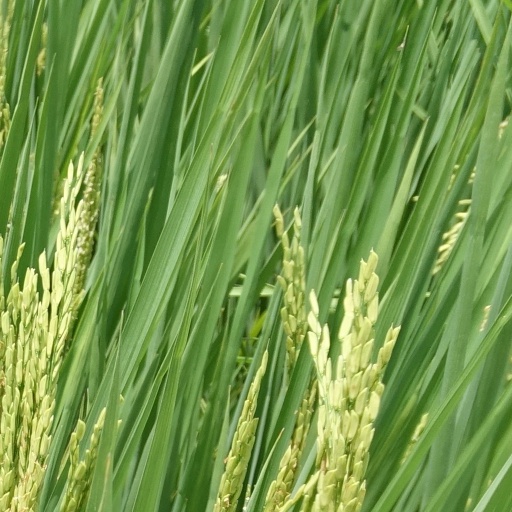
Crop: rice